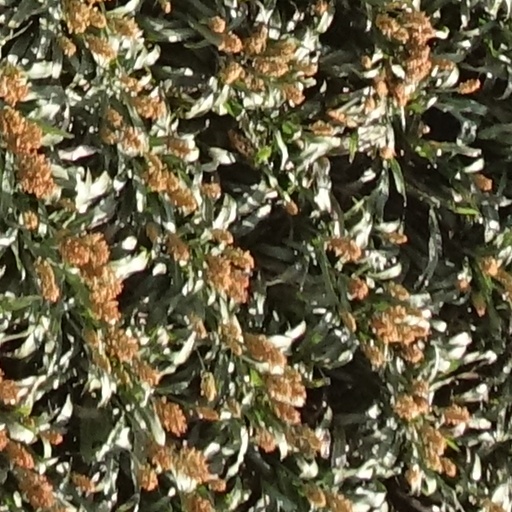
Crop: sorghum